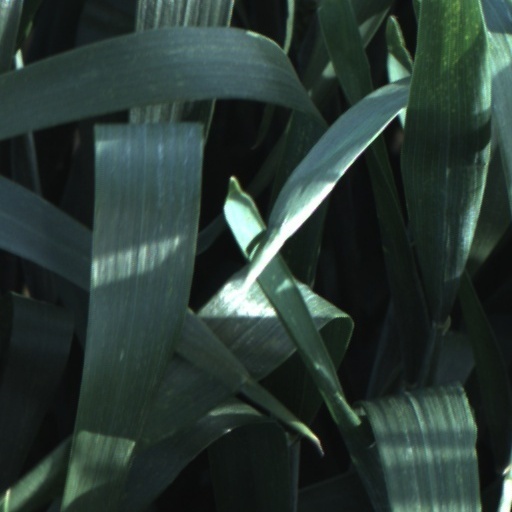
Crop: wheat